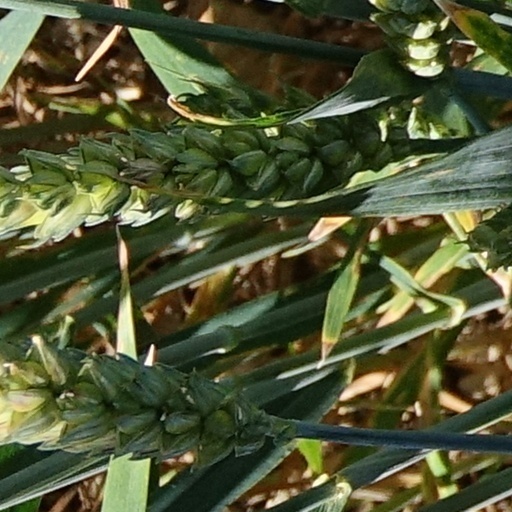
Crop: wheat